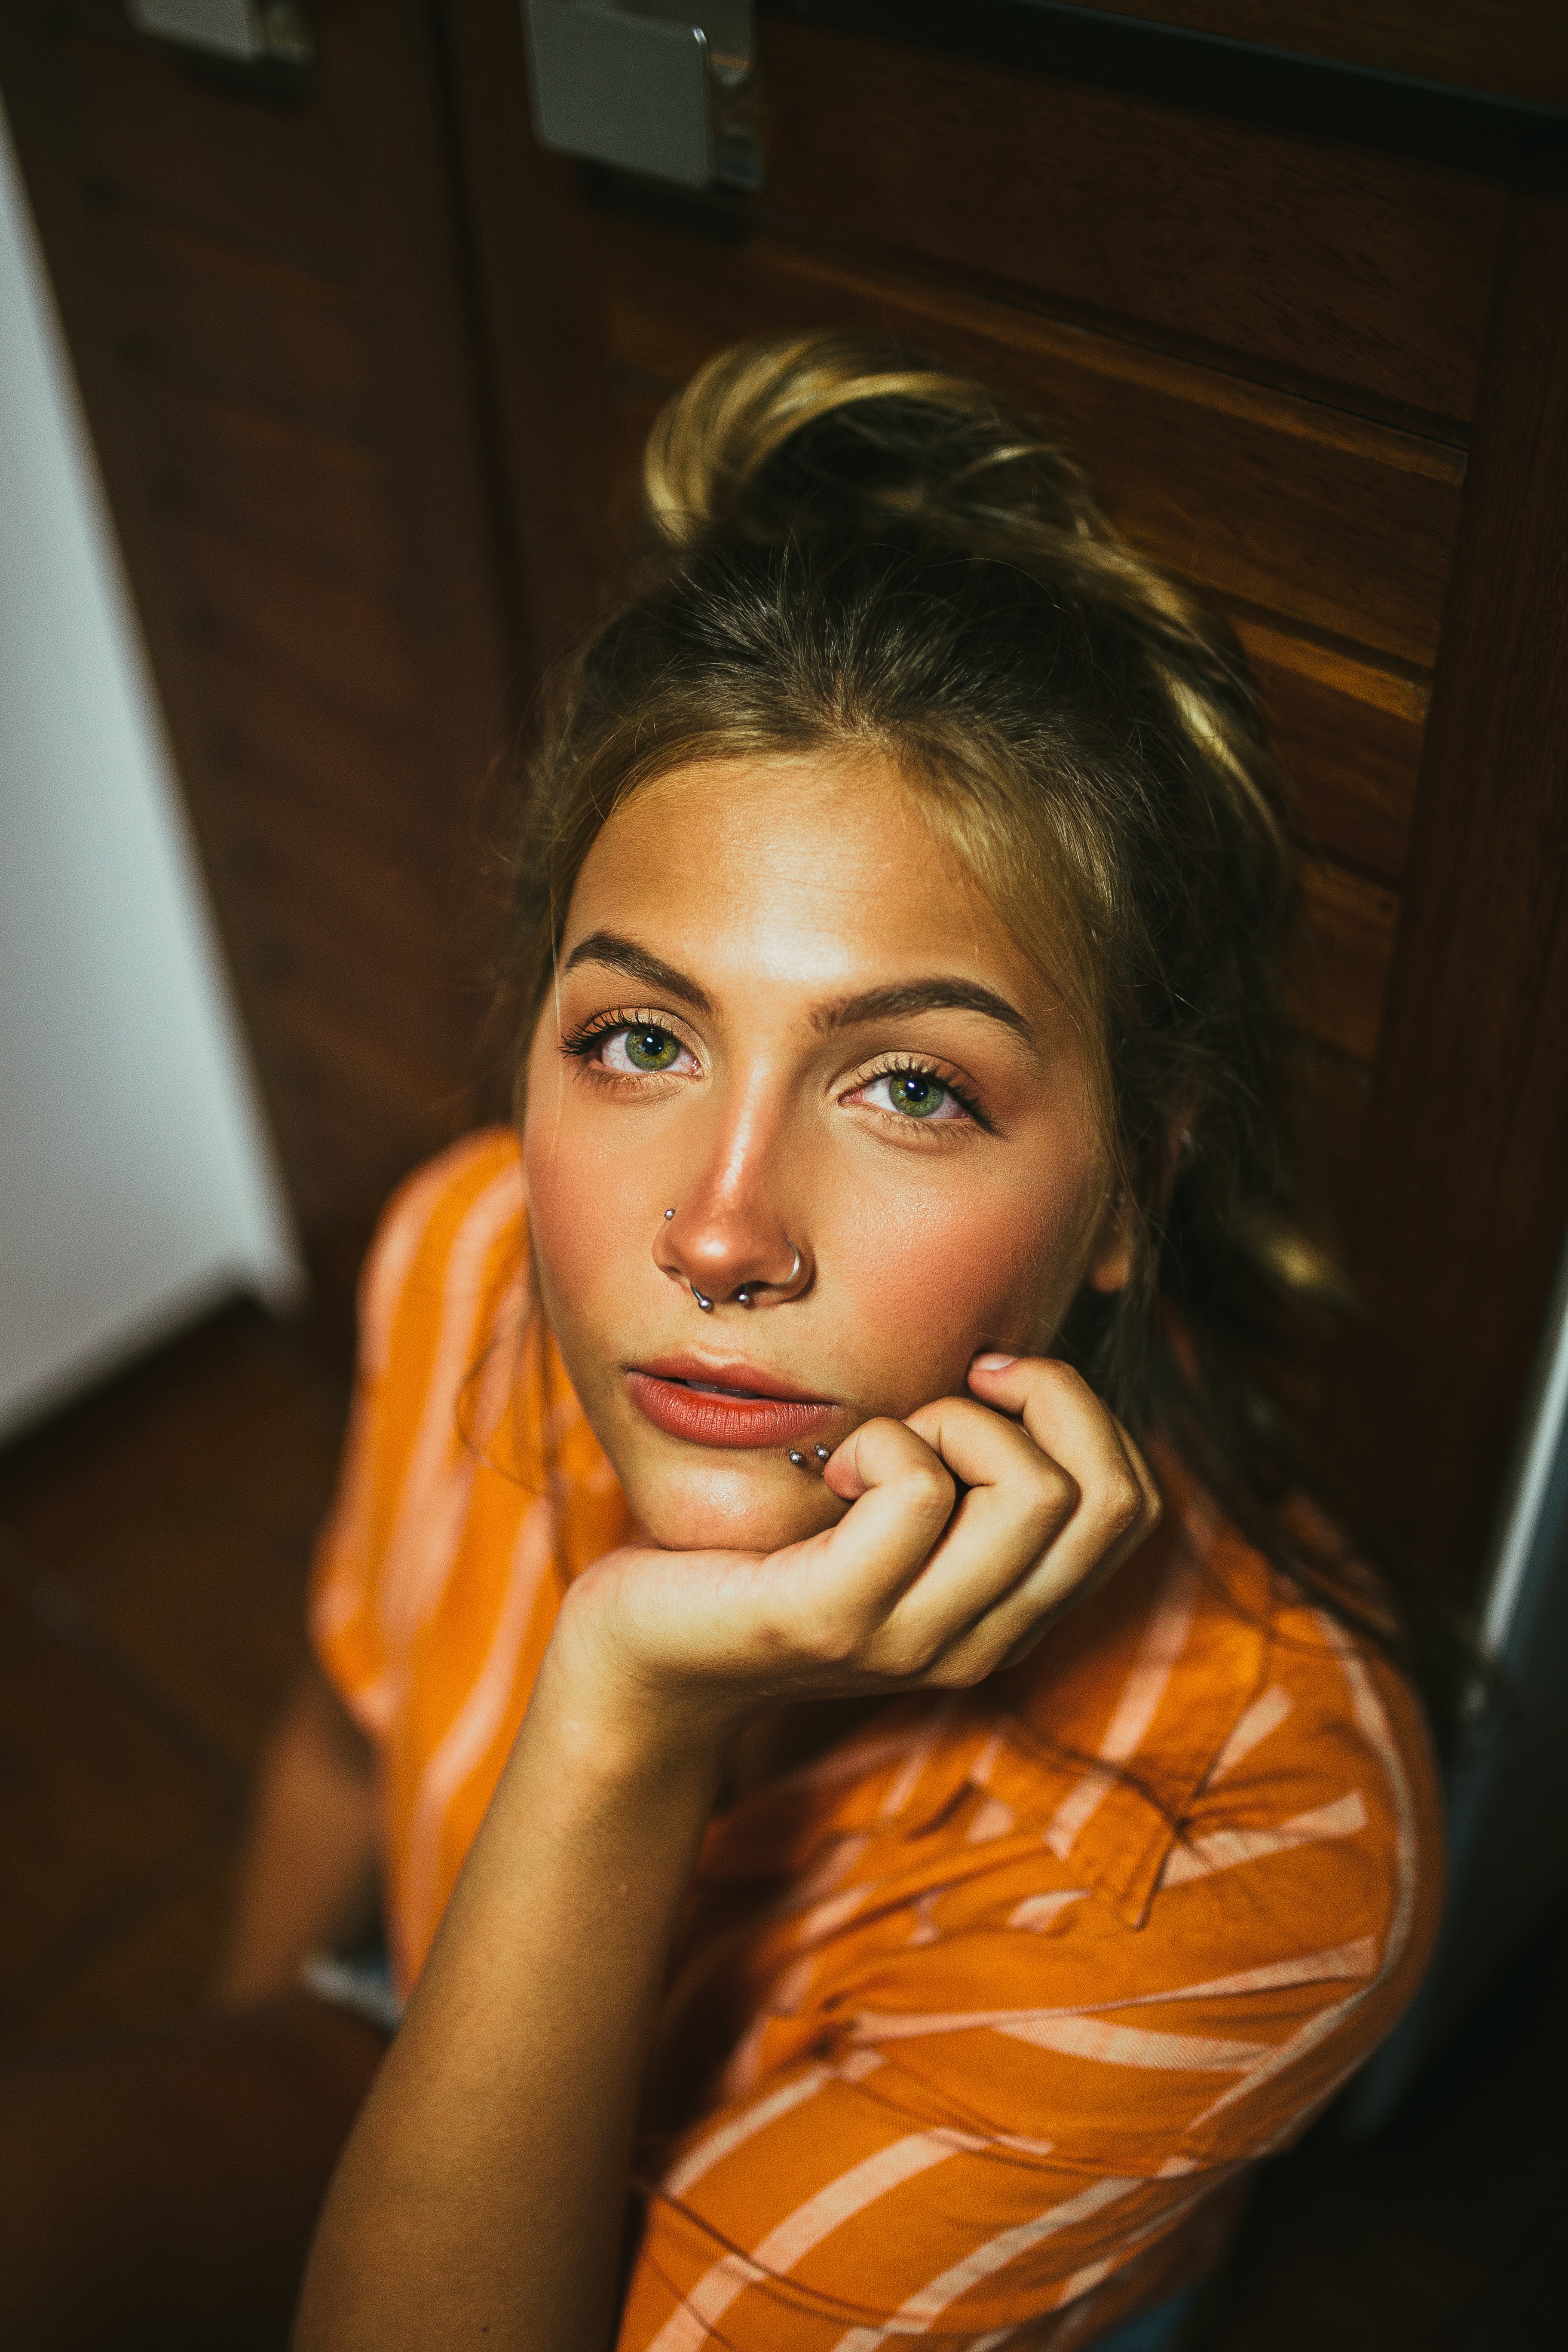
face, hair, eyebrow, beauty, head, nose, forehead, chin, lip, cheek, hairstyle, smile, eye, fun, long hair, brown hair, portrait, mouth, hand, black hair, photography